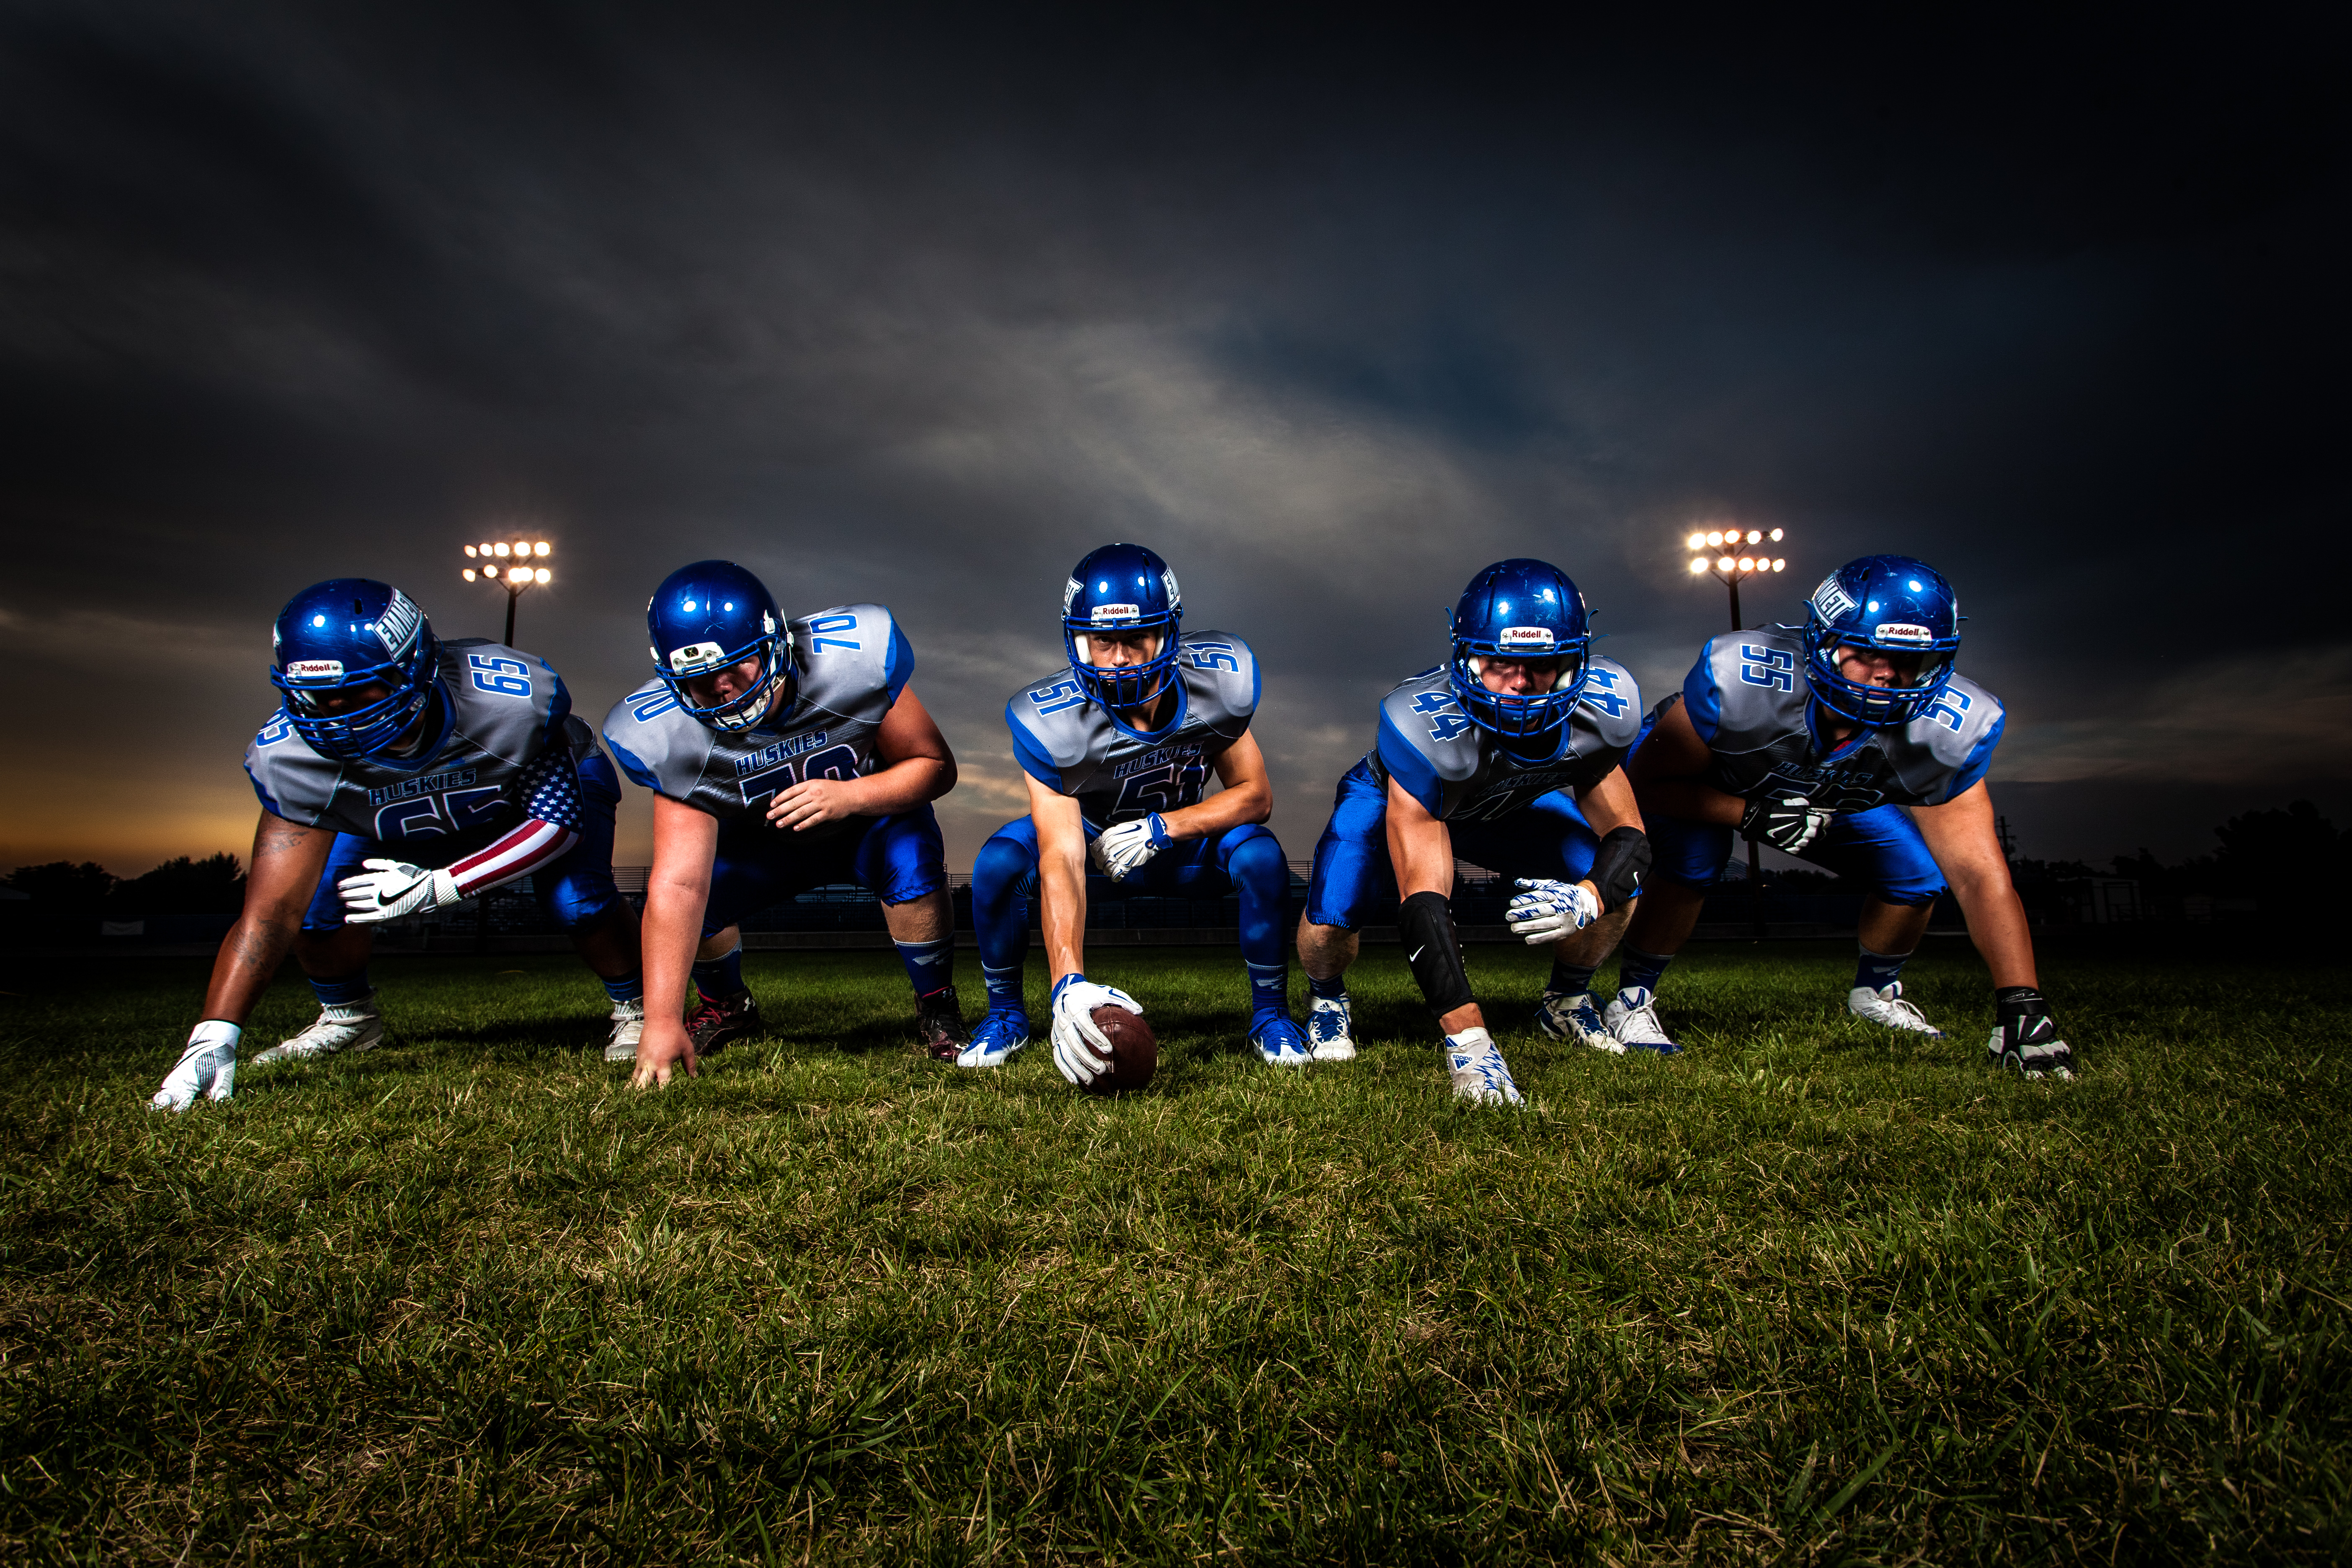
grass, people, sport, field, game, soccer, football, stadium, rugby, men, team, american football, sports, ball, athletes, helmets, tackle, uniforms, football player, team sport, football players, gridiron football